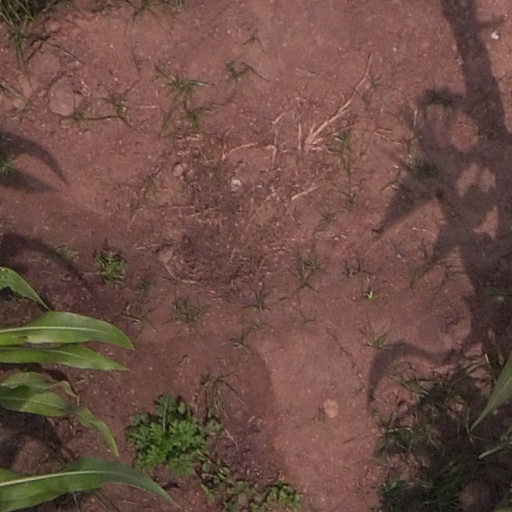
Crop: maize; corn